Cheyenne Mountain Complex

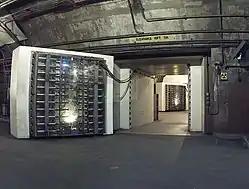
The 25-ton North blast door is the main entrance to another blast door (background) beyond which the side tunnel branches into access tunnels to the main chambers.

The bunker is built to deflect a 30 megaton nuclear explosion as close as 1.2 miles (1.9 km). Within a mountain tunnel are sets of 25-ton blast doors and another for the civil engineering department. The doors were built so that they can always be opened when needed. Should a nuclear blast hit the building, they are designed to withstand a blast wave. A network of blast valves have unique filters that can capture airborne chemical, biological, radiological, and nuclear contaminants.